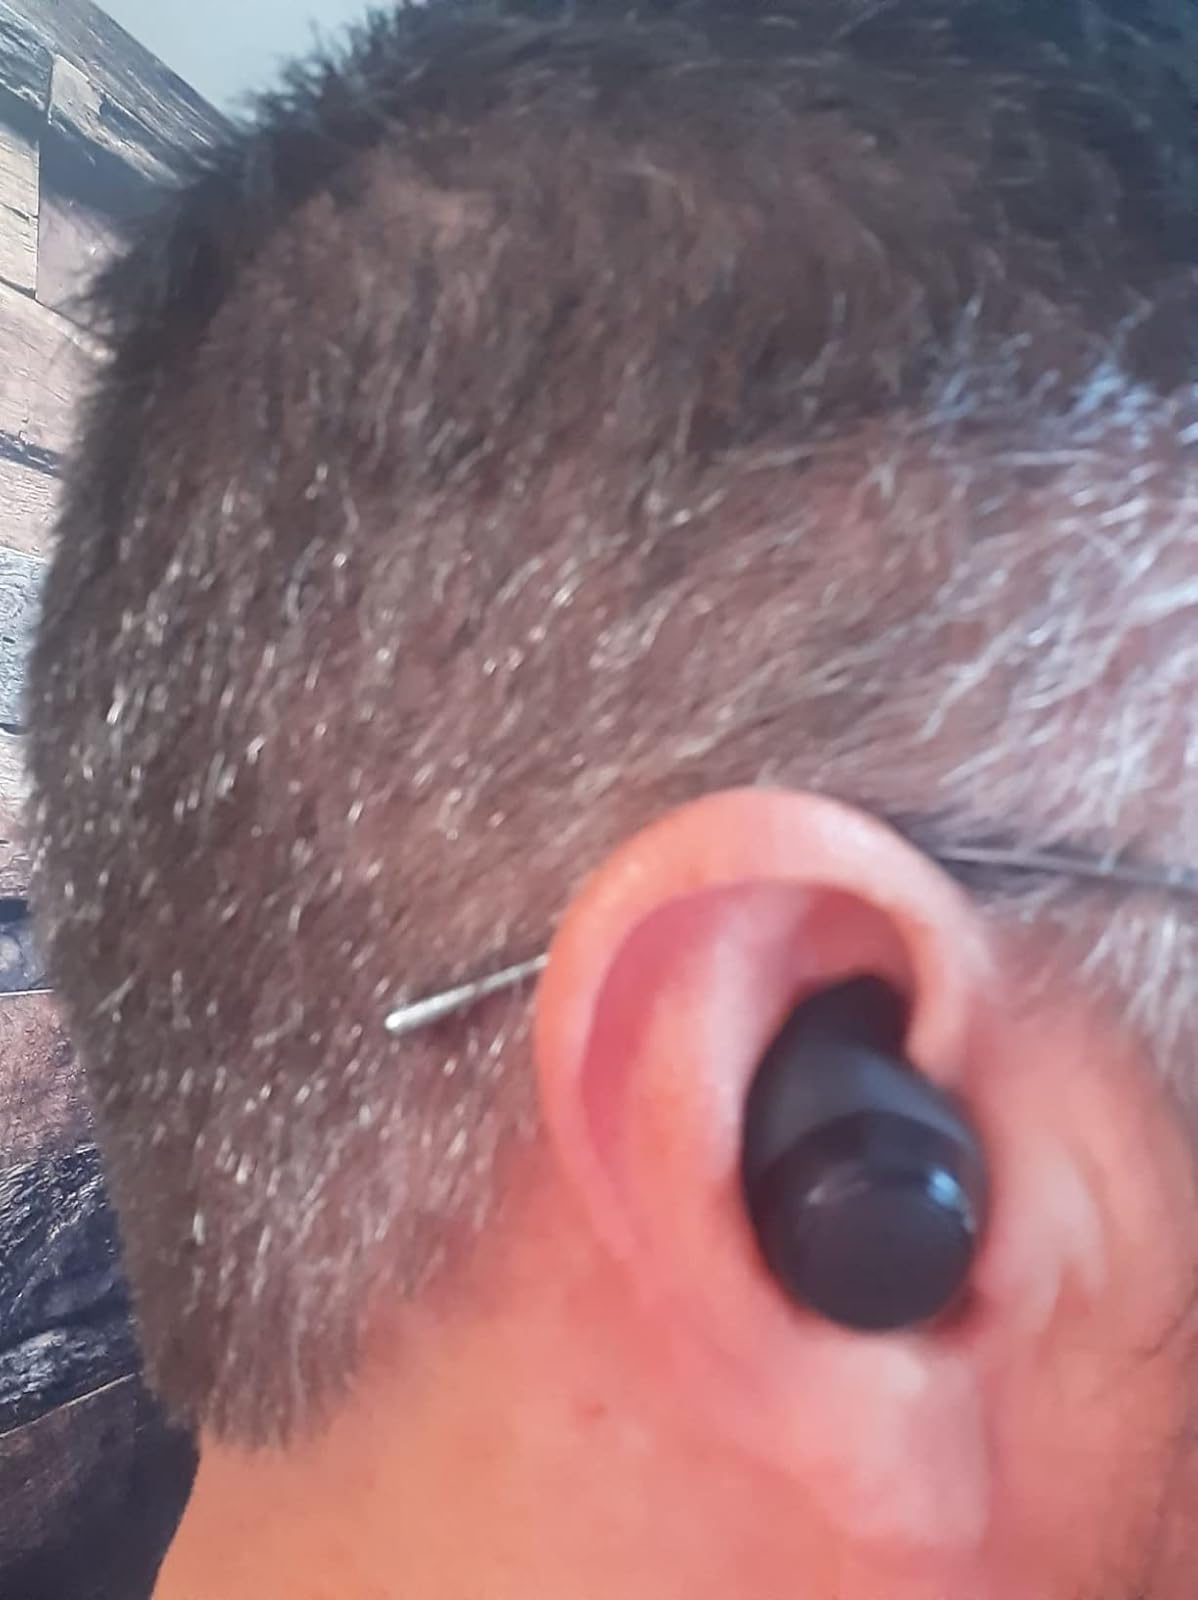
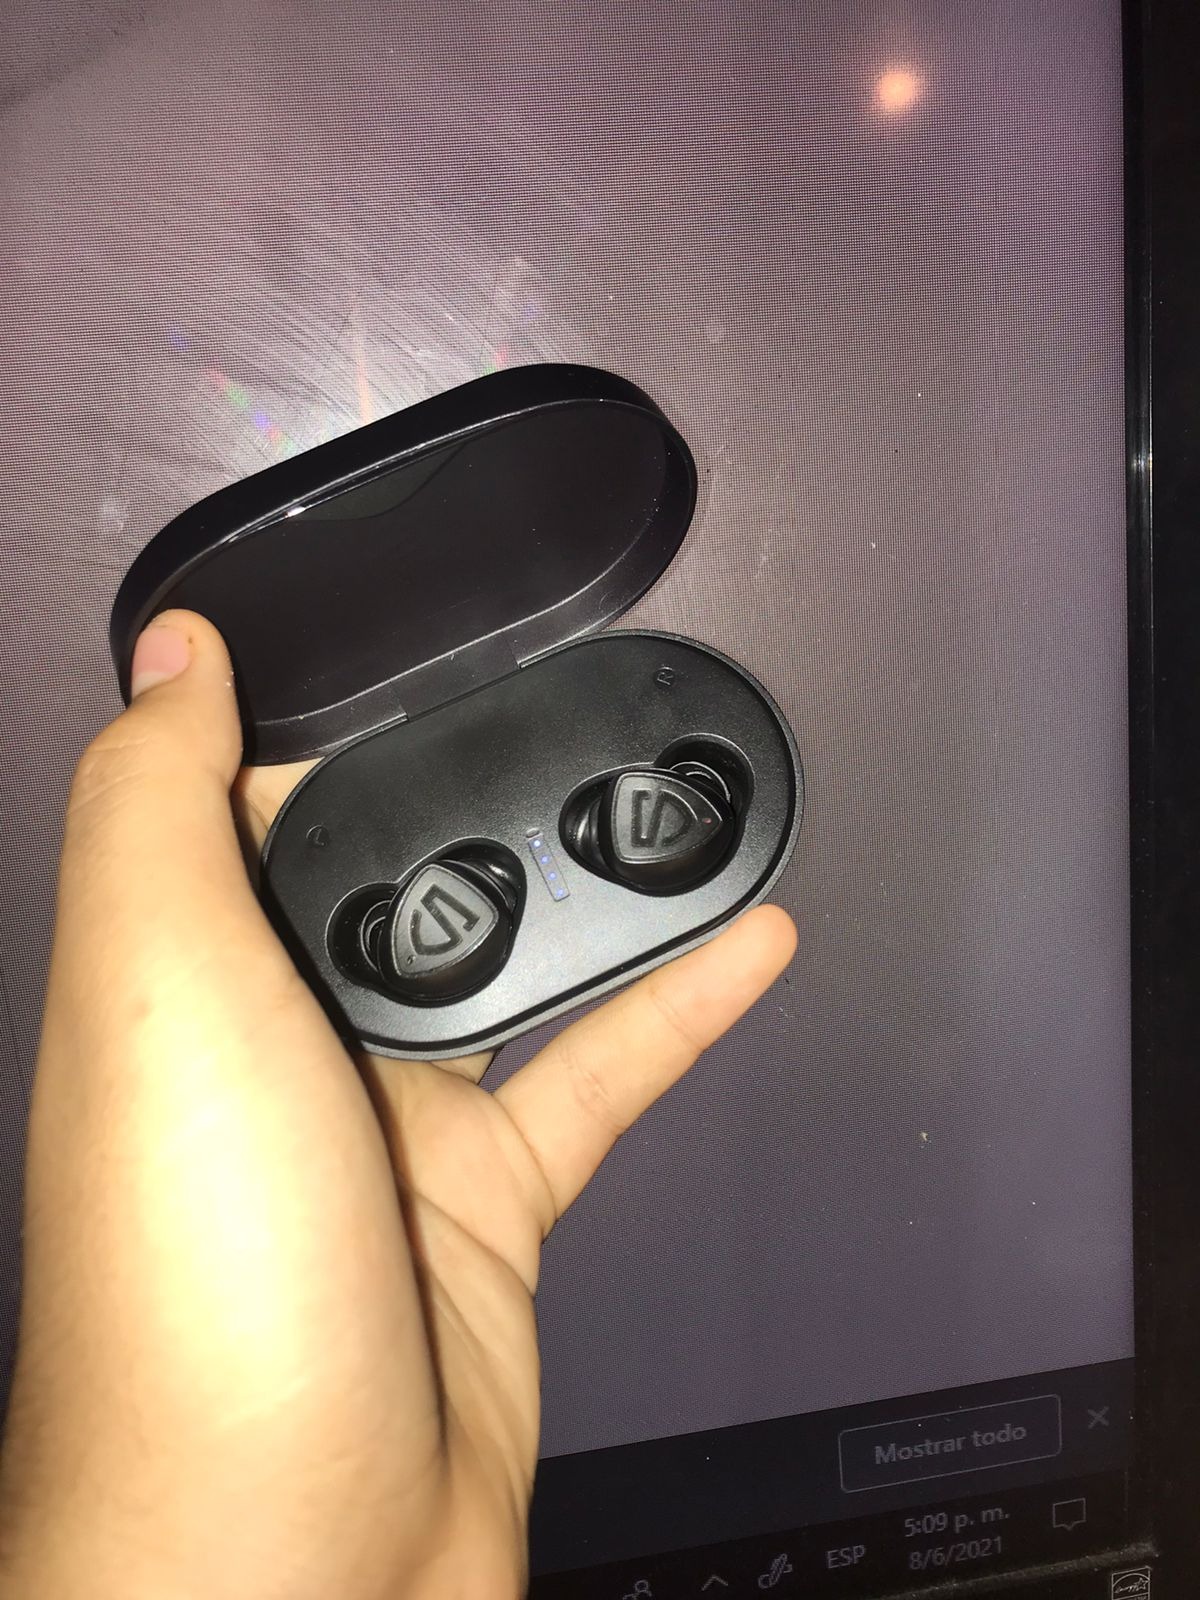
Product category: earbuds
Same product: no